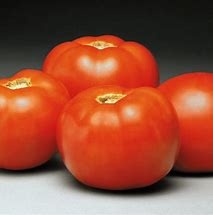
Label: tomato